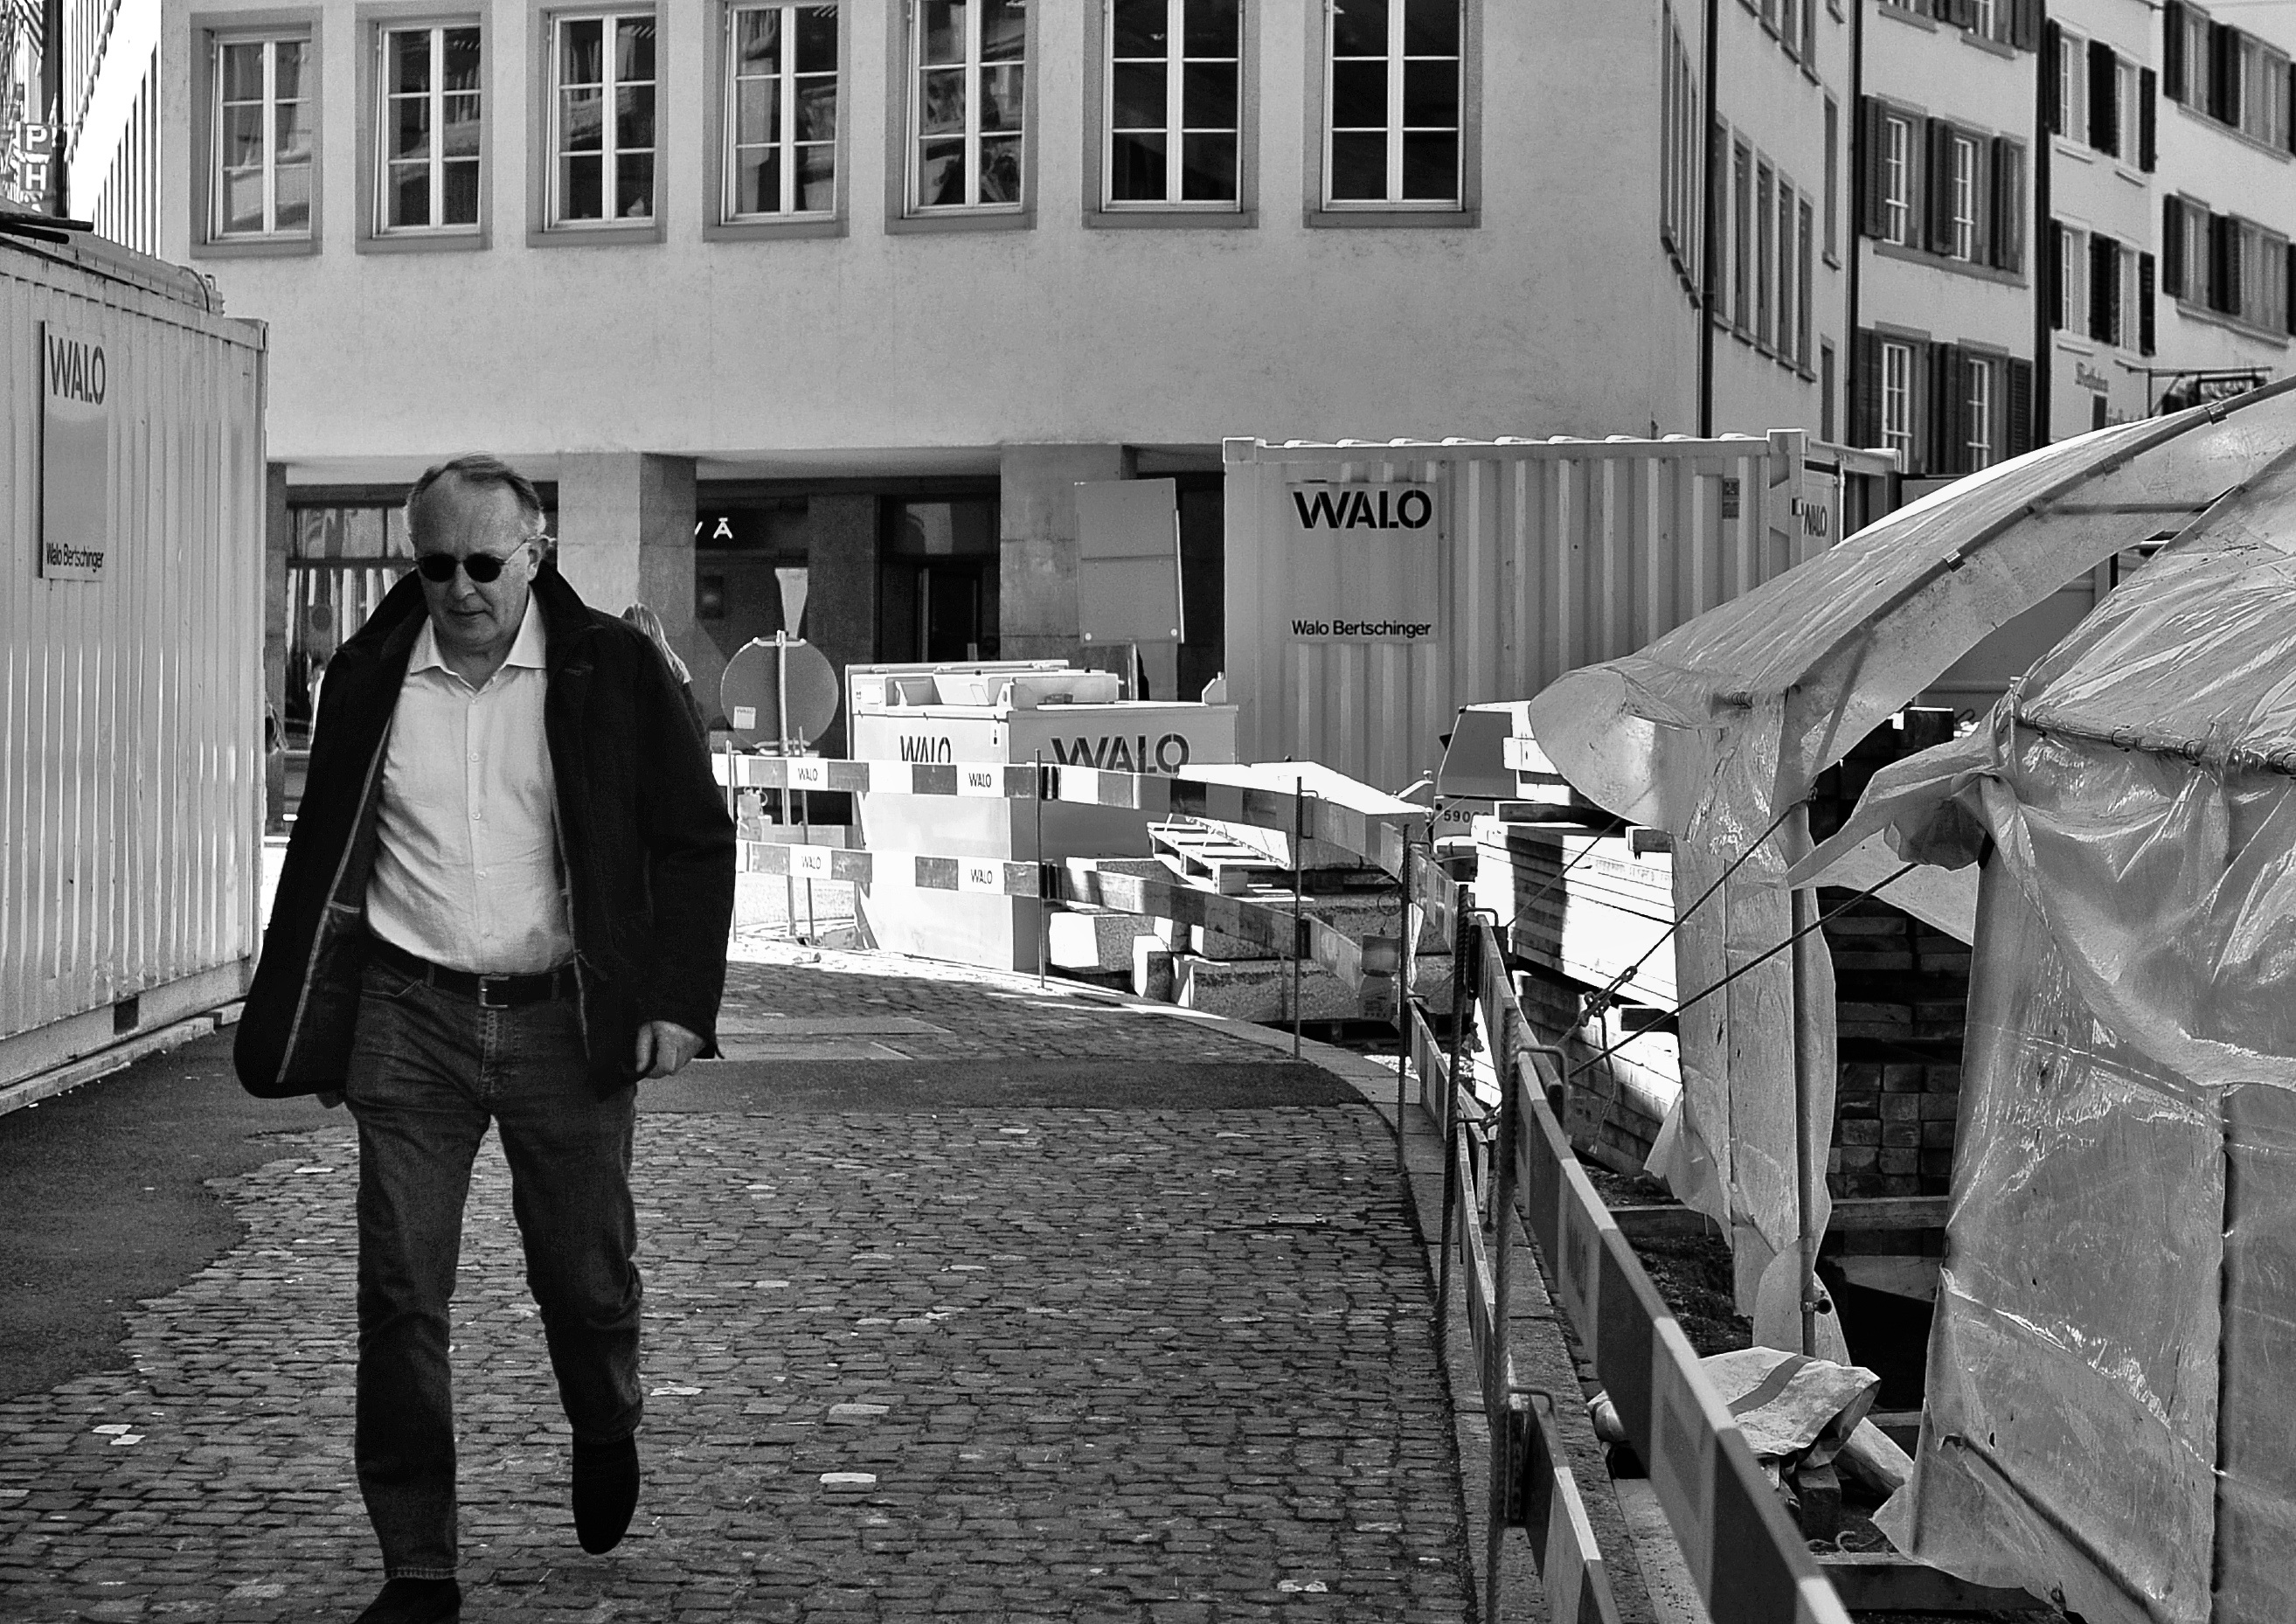
pedestrian, black and white, people, road, white, street, photography, alley, city, urban, nikon, black, monochrome, streetphotography, flickr, bw, blackandwhite, candid, infrastructure, swiss, photograph, snapshot, streetart, schweiz, switzerland, strasse, zurich, blancoynegro, walo, schwarzundweiss, streetscene, passant, baustelle, thomas8047, onthestreets, d300s, streetphotographer, streetartstreetlife, 175528, thestreets, zuri, walobertschinger, constructionszones, urban area, monochrome photography